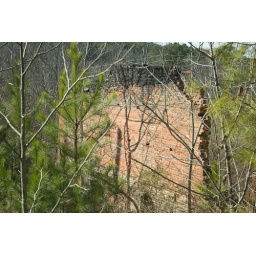
trees in the wall